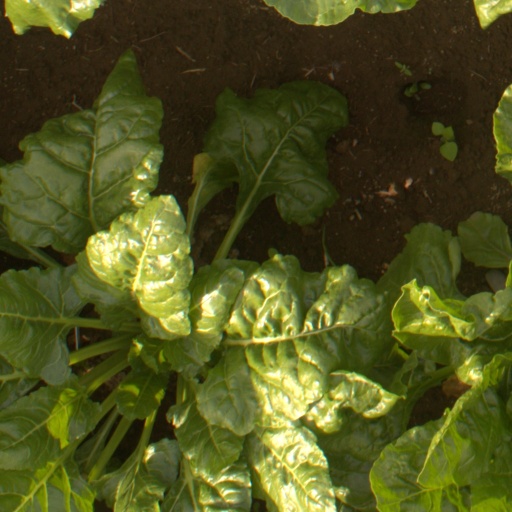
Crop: sugar beet